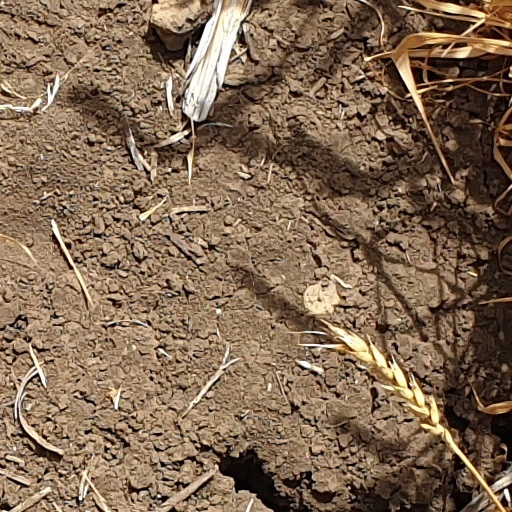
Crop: wheat